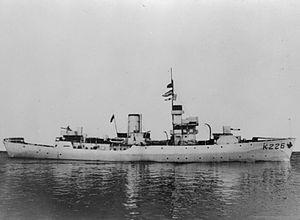
Le HMS Godetia (K226) est une corvette de classe Flower construite par la Royal Navy durant la Seconde Guerre mondiale.